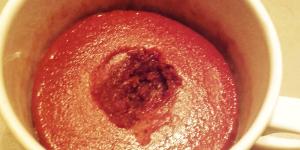
mug cake sin huevo en microondas